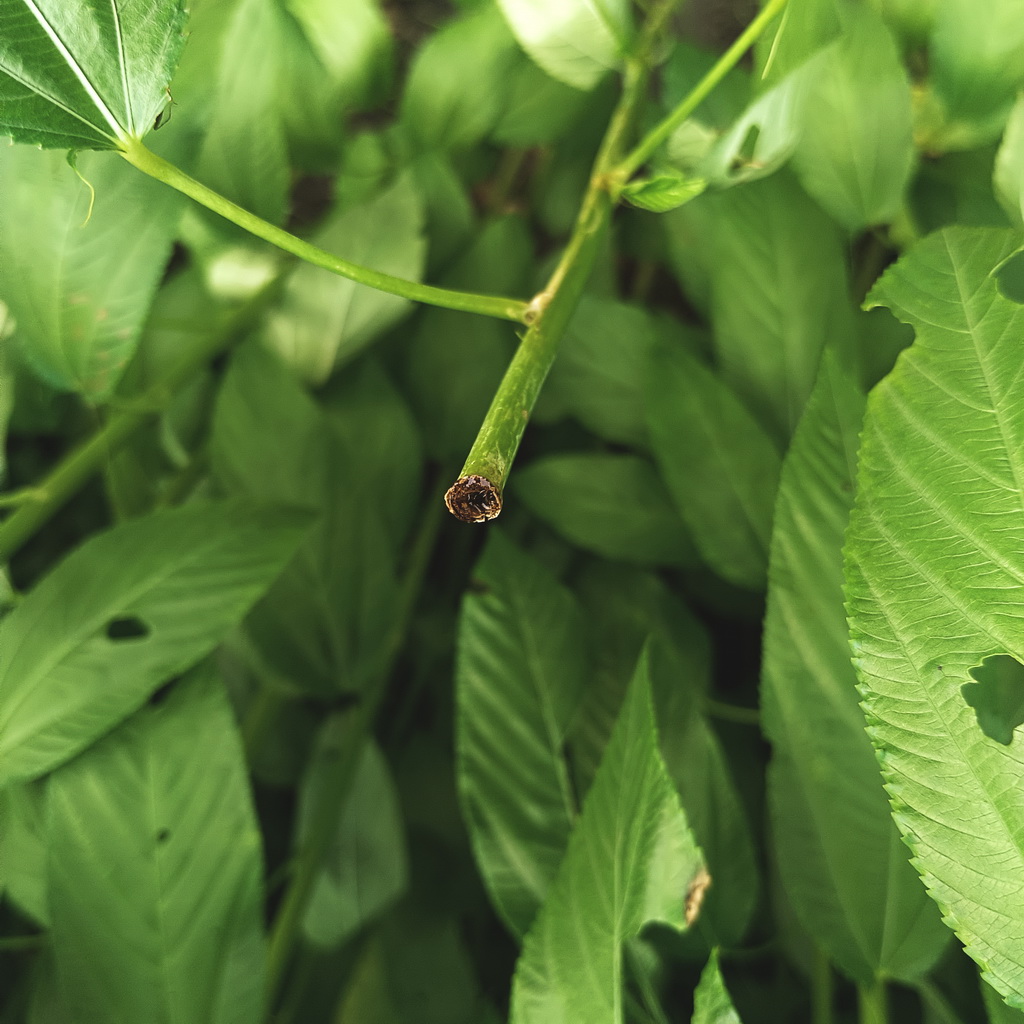
Label: Stem Soft Rot